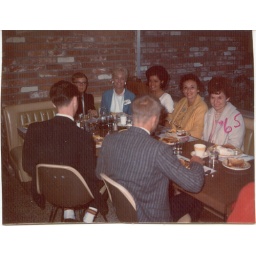
On Back: Jeannie and Lena slept in trailer table bed - Joel home w/ grammalinda